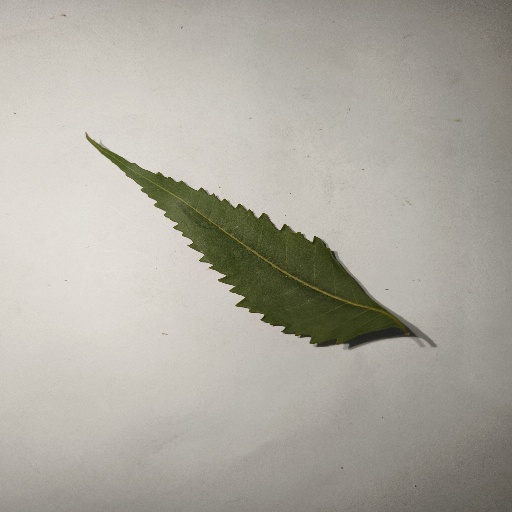
Species: Neem
Leaf condition: Healthy Leaf